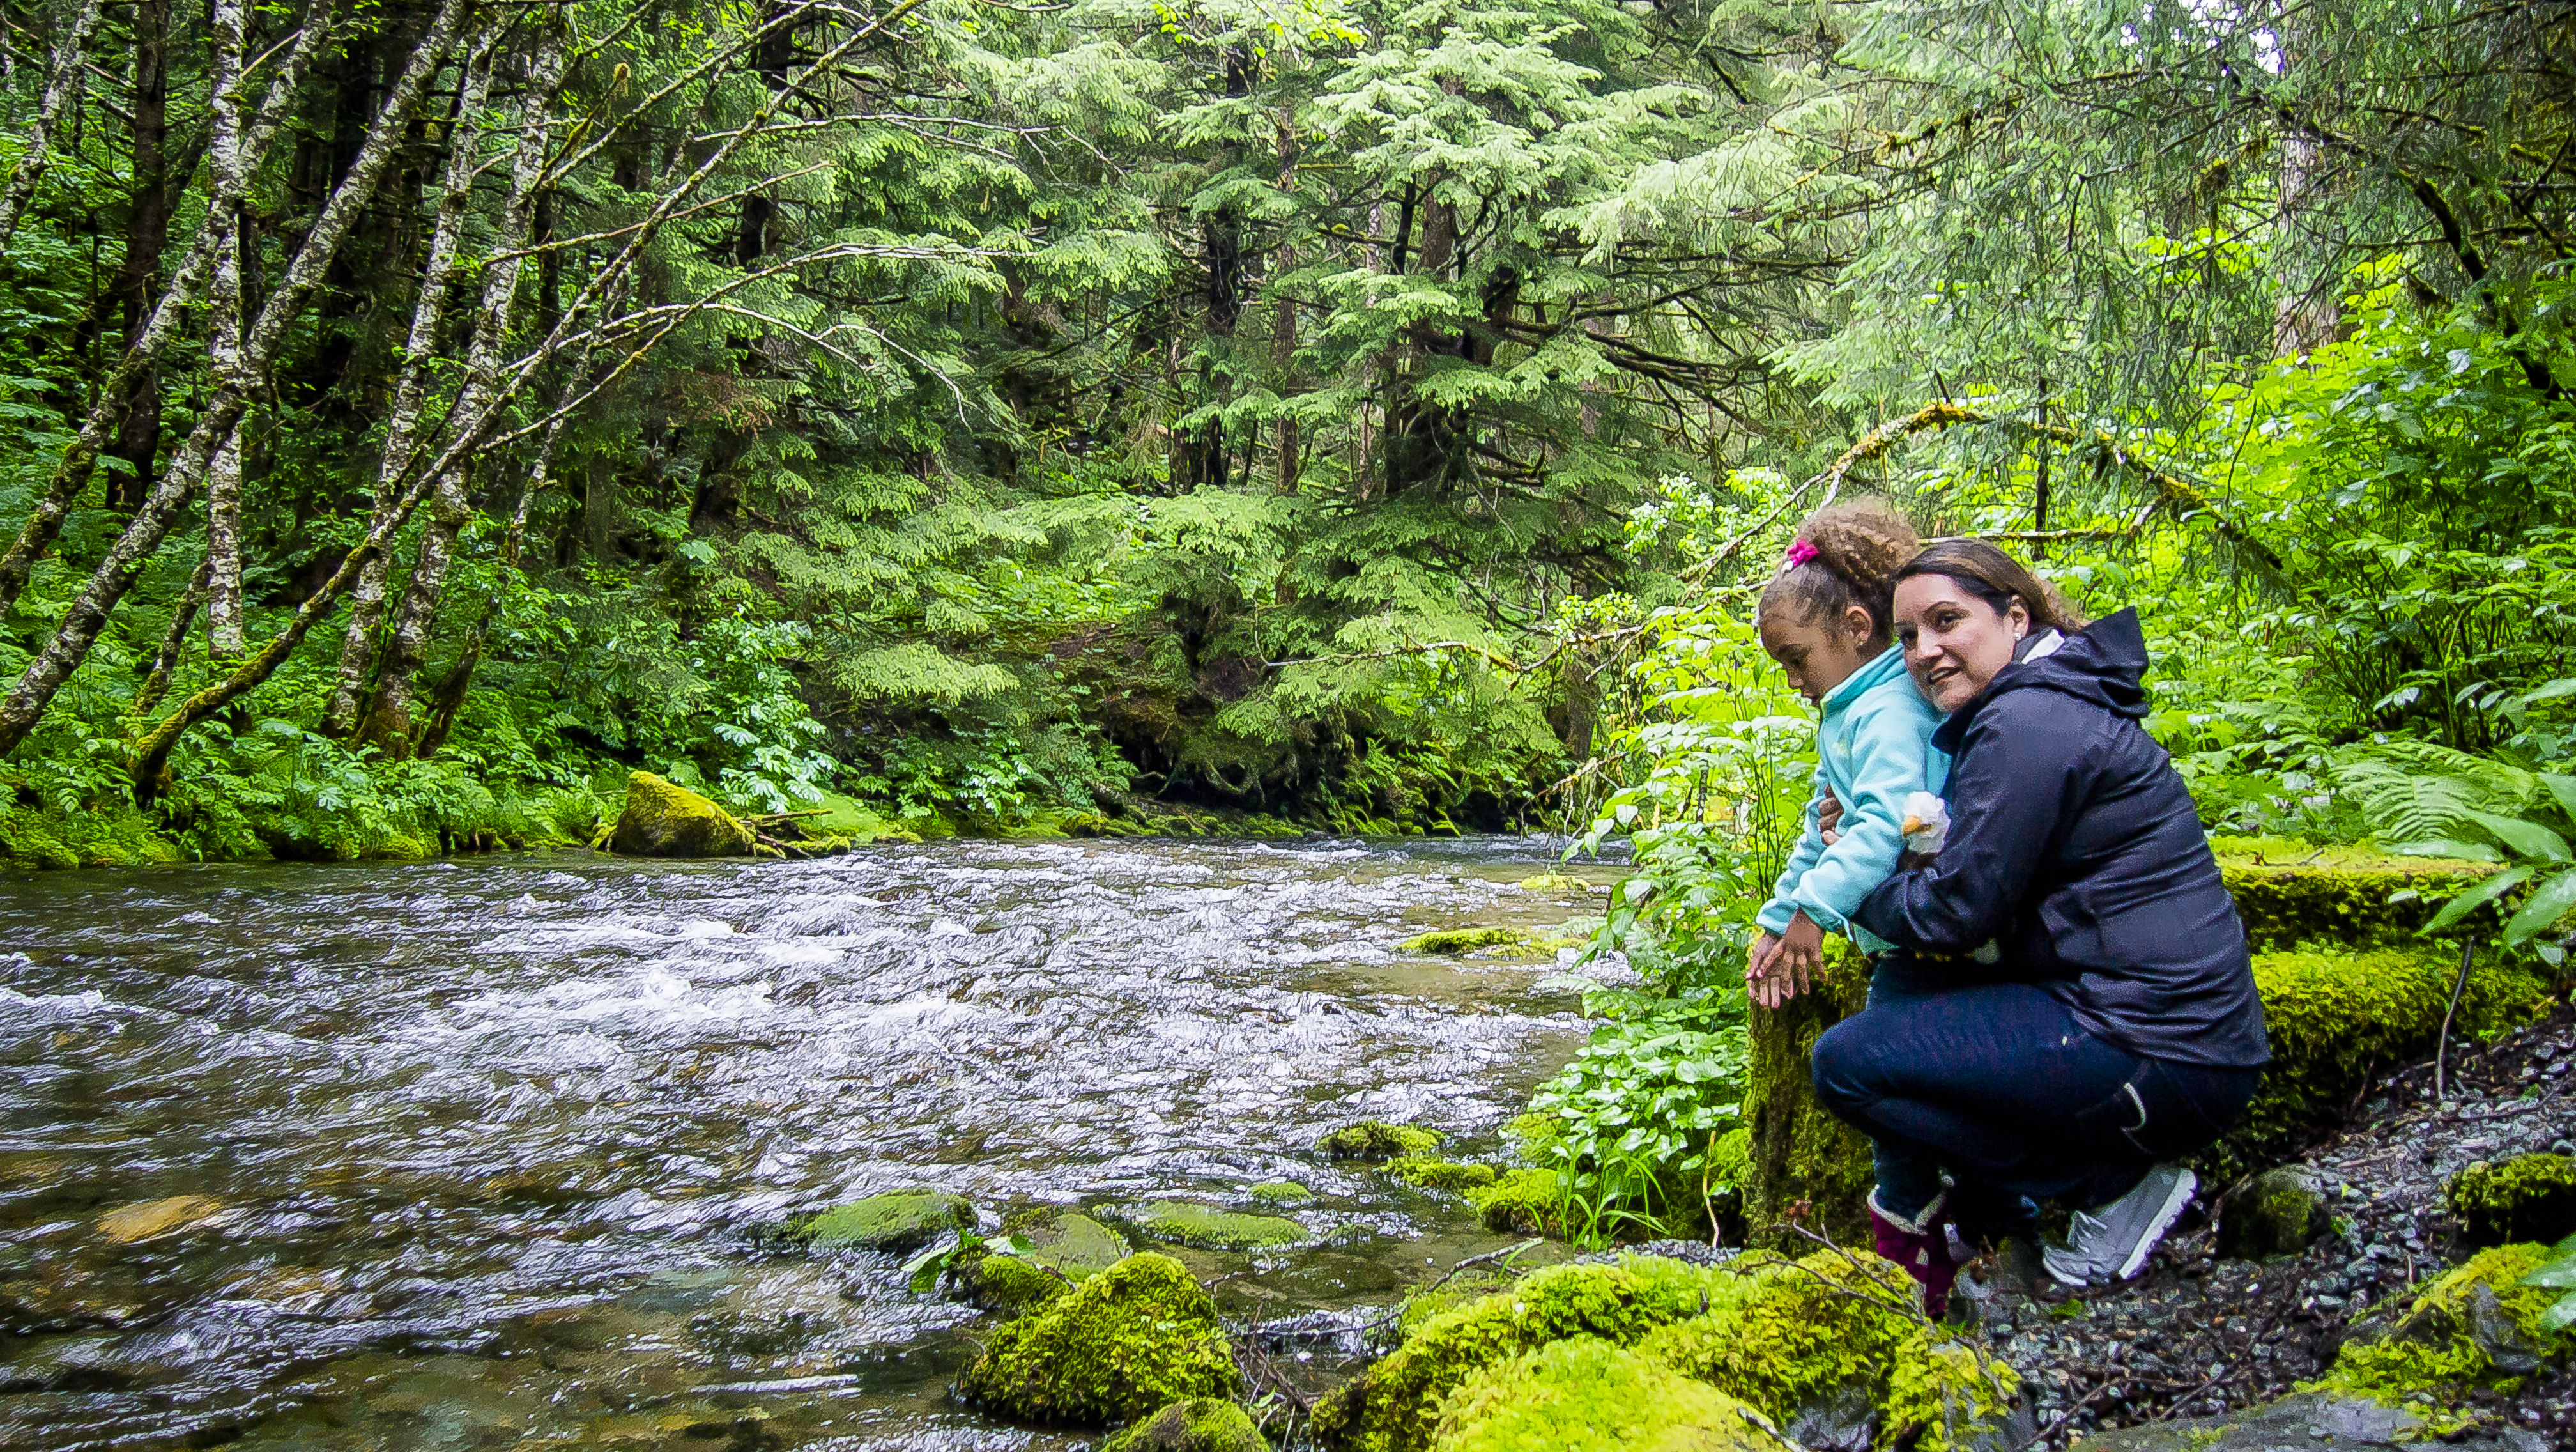
tree, water, nature, forest, waterfall, creek, wilderness, walking, trail, running, adventure, river, recreation, stream, green, jungle, natural, bake, family, creativecommons, fun, mother, rainforest, beauty, salmon, woodland, habitat, watercourse, daughter, old growth forest, outdoor recreation, natural environment, recreational fishing